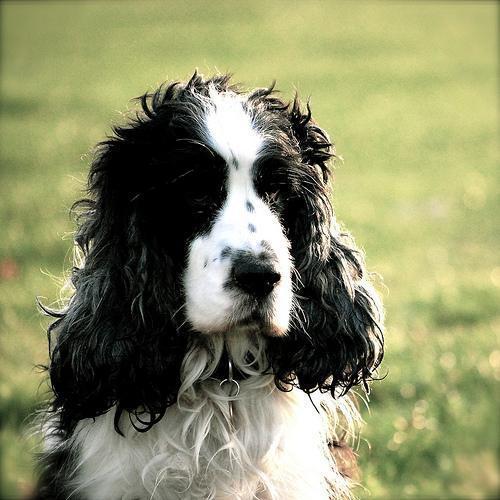
english cocker spaniel